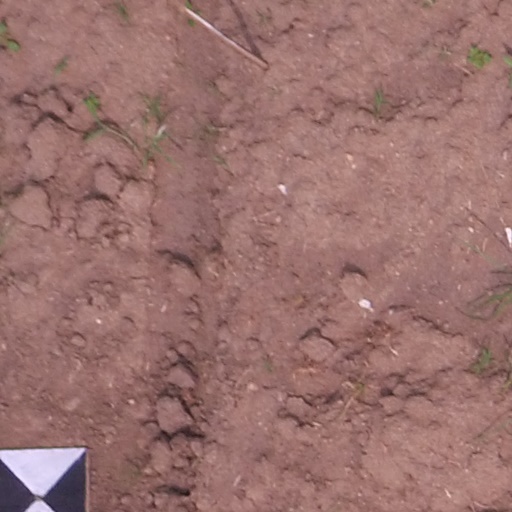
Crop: maize; corn